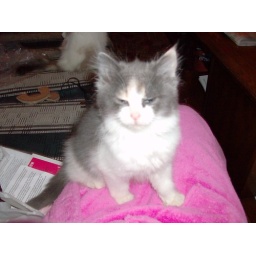
My little fur ball Faith. Having a bad hair day. Looks like she stuck her paw in a wall socket.